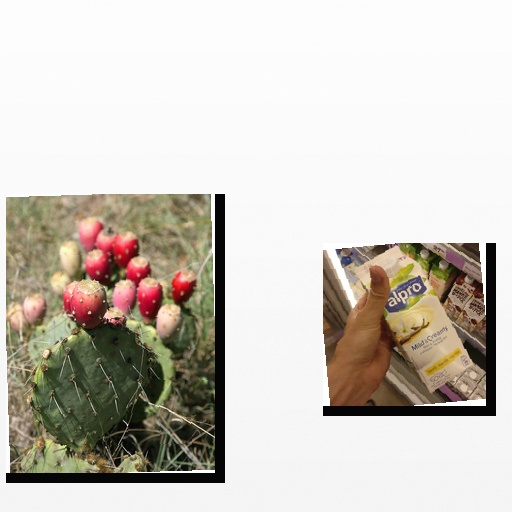
Food items: vanilla_soyghurt, pear